Puerto Chacabuco

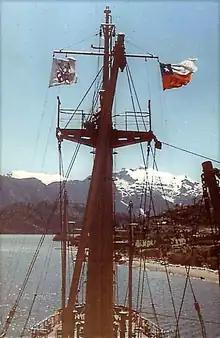
The cargo ship Lechstein NDL in Puerto Chacabuco - 1960

Before the great burnings of the Patagonian forests and the eruption of Mount Hudson volcano in 1991 Puerto Aisén was the main port in the Aisén Fjord, but the ashes and earth erosion decreased the navigability of Aisén River and the port had to be moved further to the coast where Puerto Chacabuco now stands.